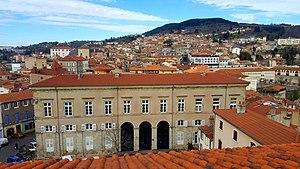
Thiers 63
Thiers est une commune française, située dans le département du Puy-de-Dôme en région Auvergne-Rhône-Alpes adhérente du parc naturel régional Livradois-Forez. Elle est l'une des quatre sous-préfectures du département avec Ambert, Issoire et Riom. Les habitants sont appelés les Thiernois, voire également les bitords.